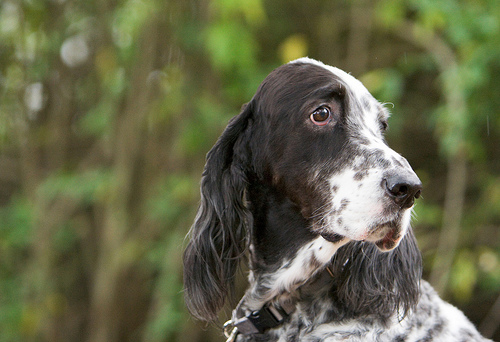
Breed: english setter